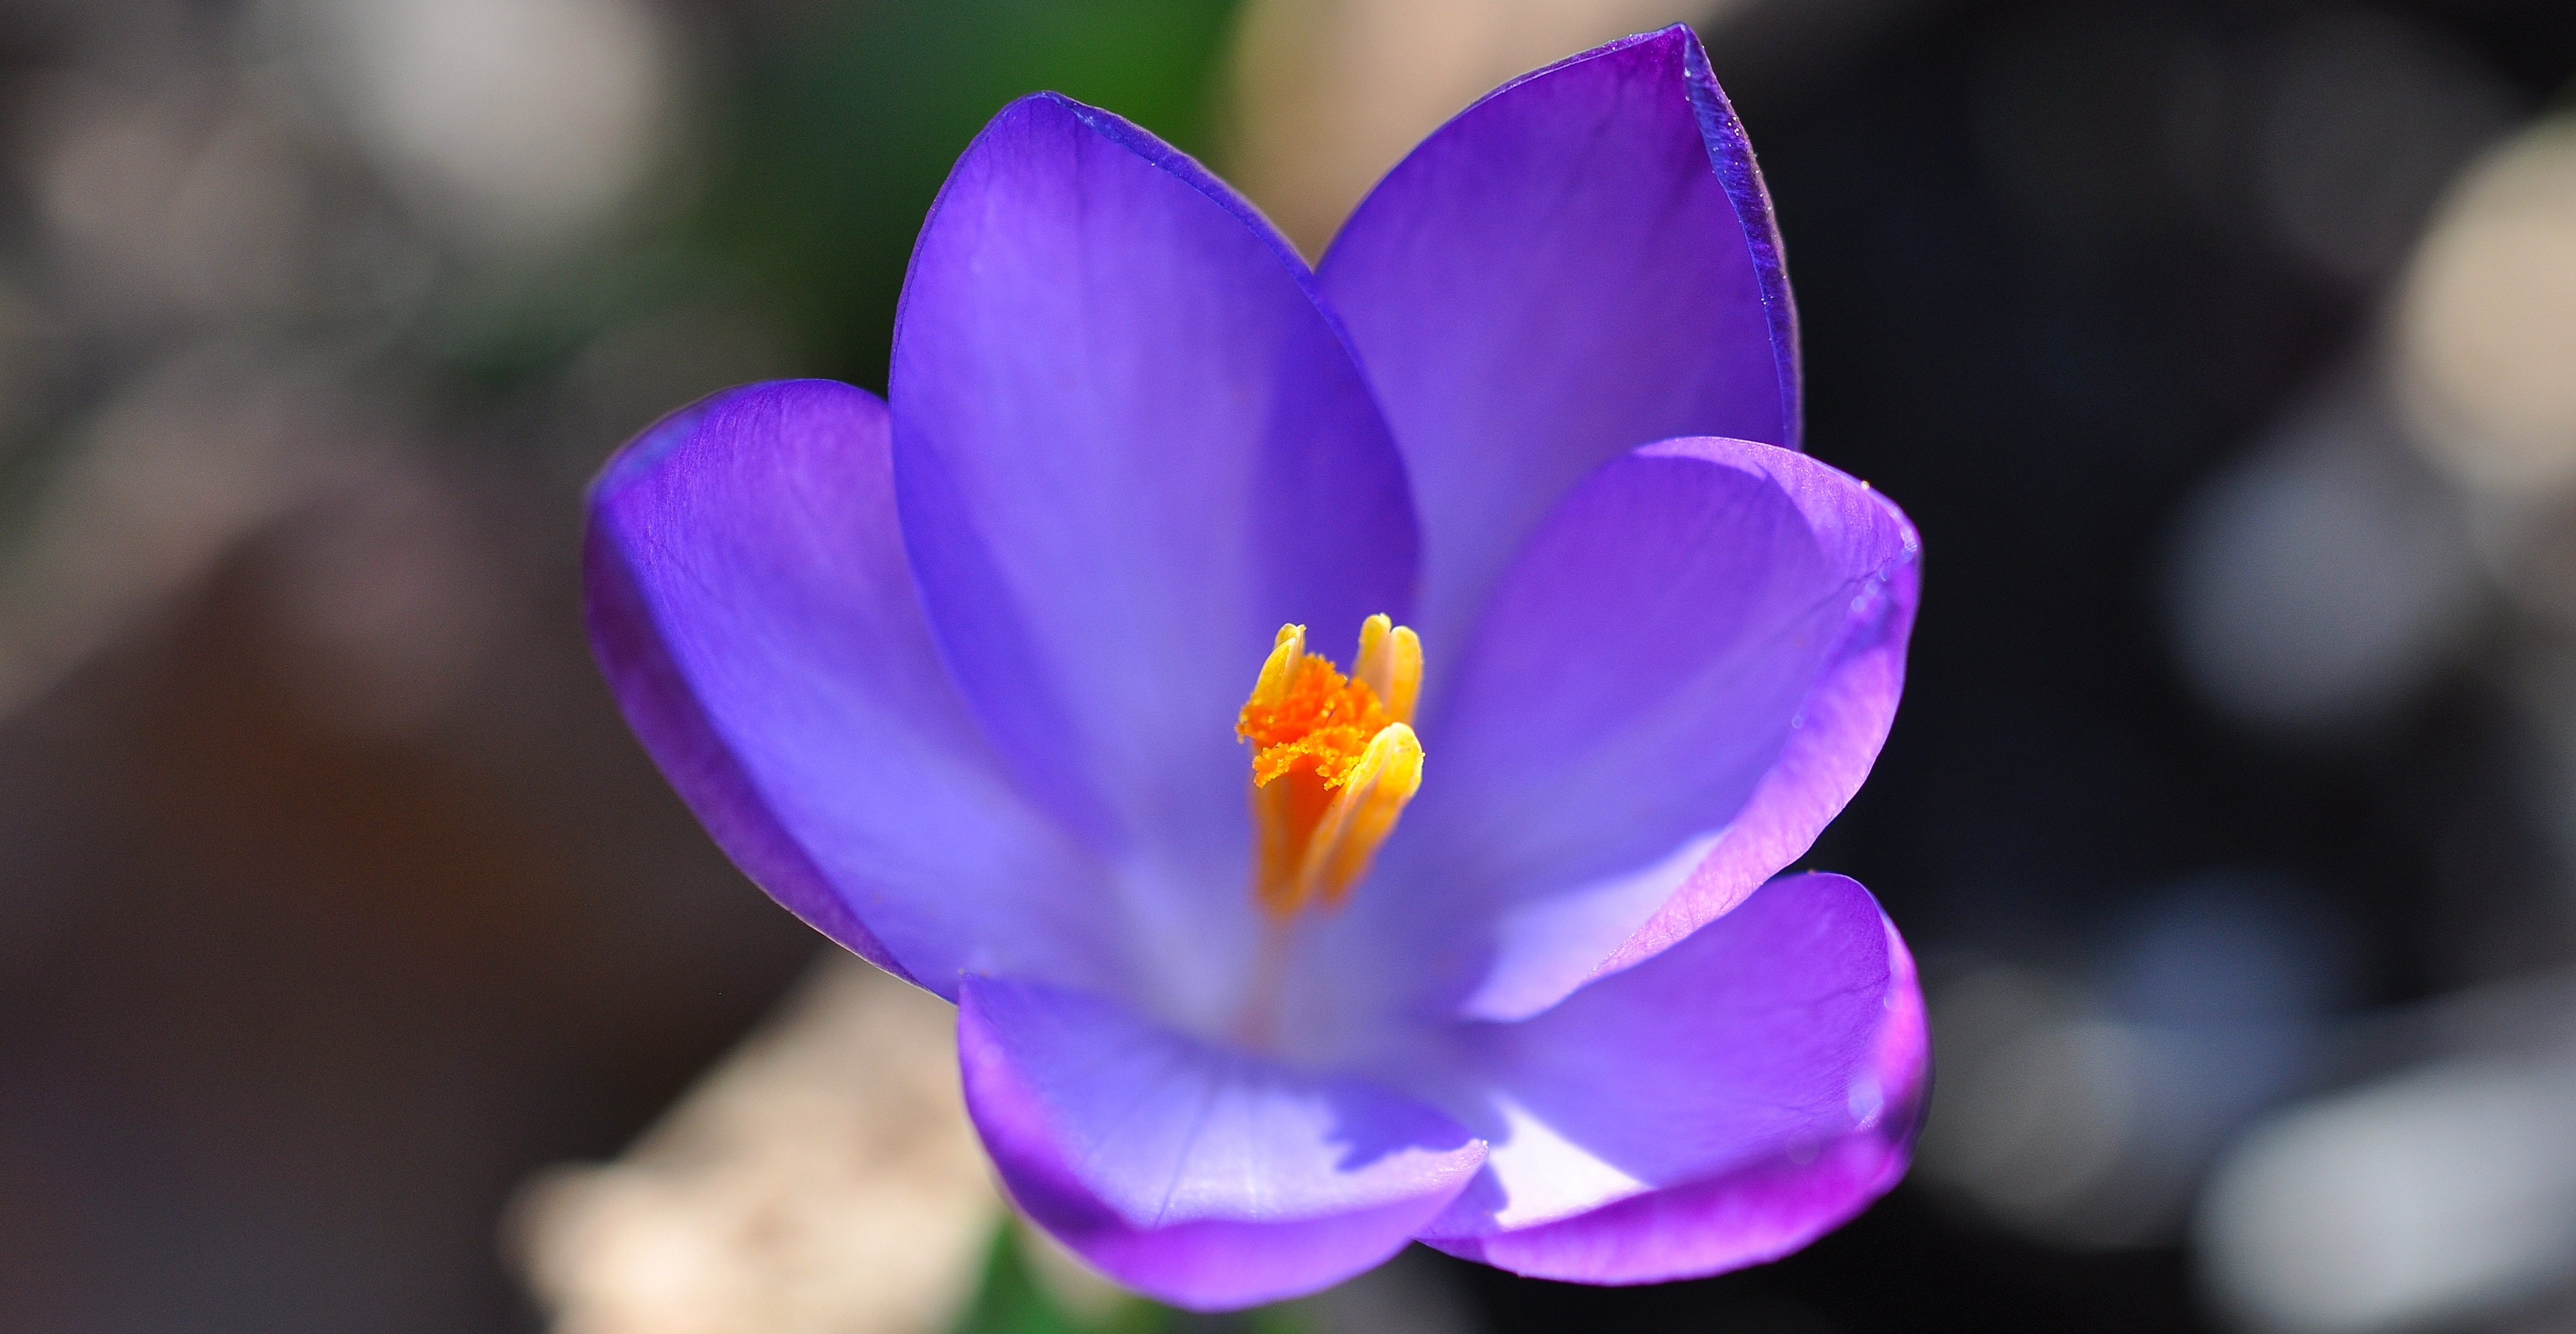
blossom, plant, flower, purple, petal, bloom, spring, botany, close, flora, close up, eye, crocus, early bloomer, spring flower, macro photography, harbinger of spring, flowering plant, land plant, iris family